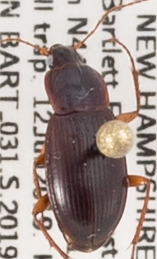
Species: Calathus ingratus
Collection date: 2019-06-12
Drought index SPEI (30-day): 0.534
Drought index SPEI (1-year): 1.28
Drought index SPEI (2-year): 1.01